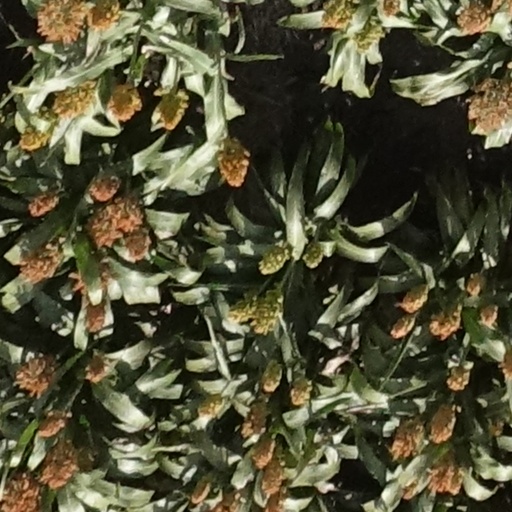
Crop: sorghum